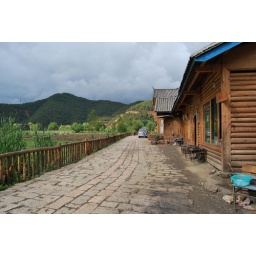
There are plant and lake on the left and some small restaurants made by wooden house is on the right.